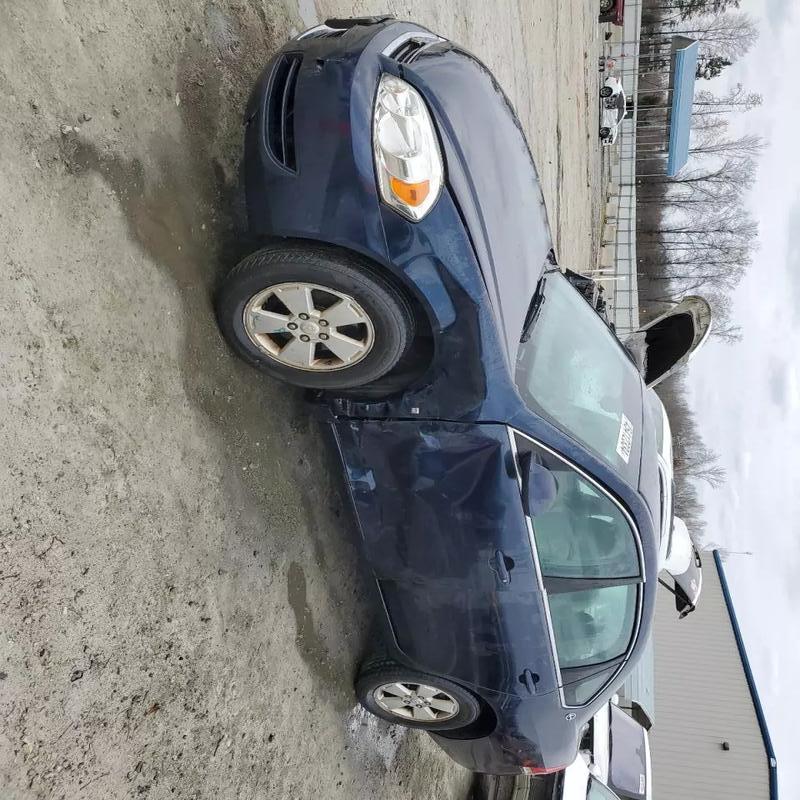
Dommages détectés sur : aile avant gauche, porte avant gauche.
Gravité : majeur